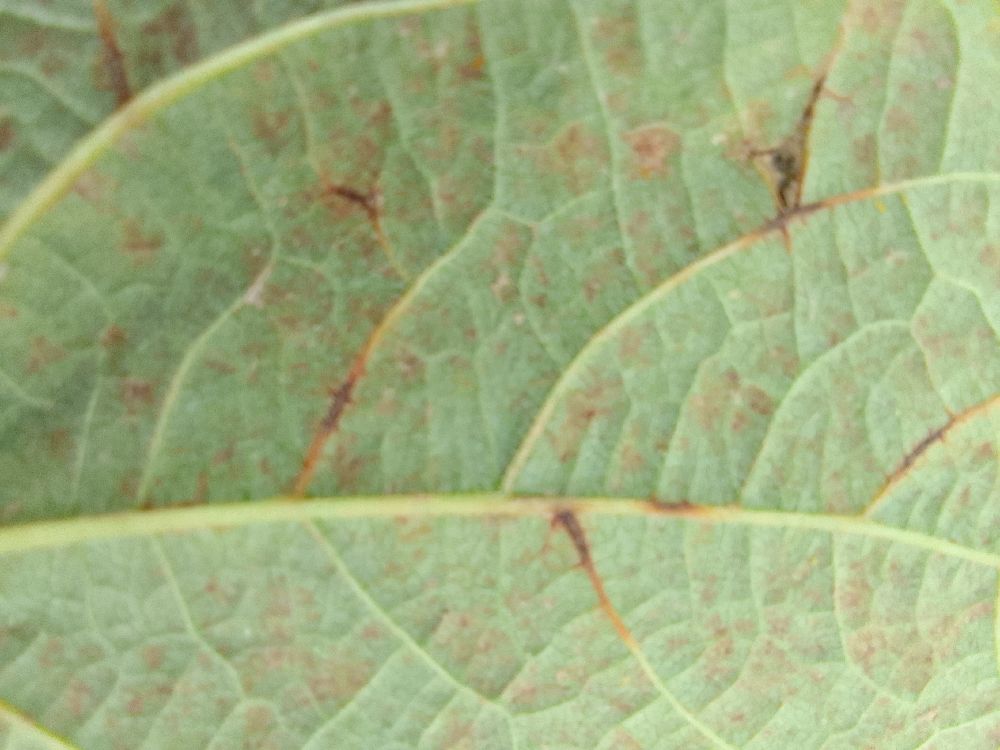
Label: anthracnose